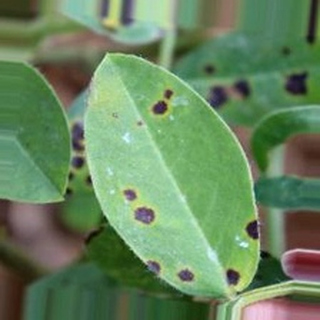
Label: groundnut_early_leaf_spot